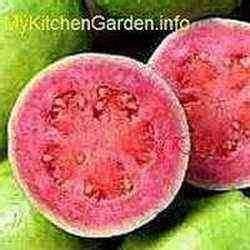
Label: Guava